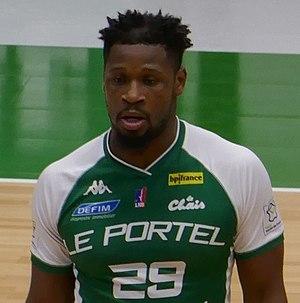
Tweety Carter
Demond "Tweety" Carter, né le 25 octobre 1986 à La Nouvelle-Orléans en Louisiane, est un joueur américain de basket-ball. Il joue actuellement au Start Lublin en Pologne.